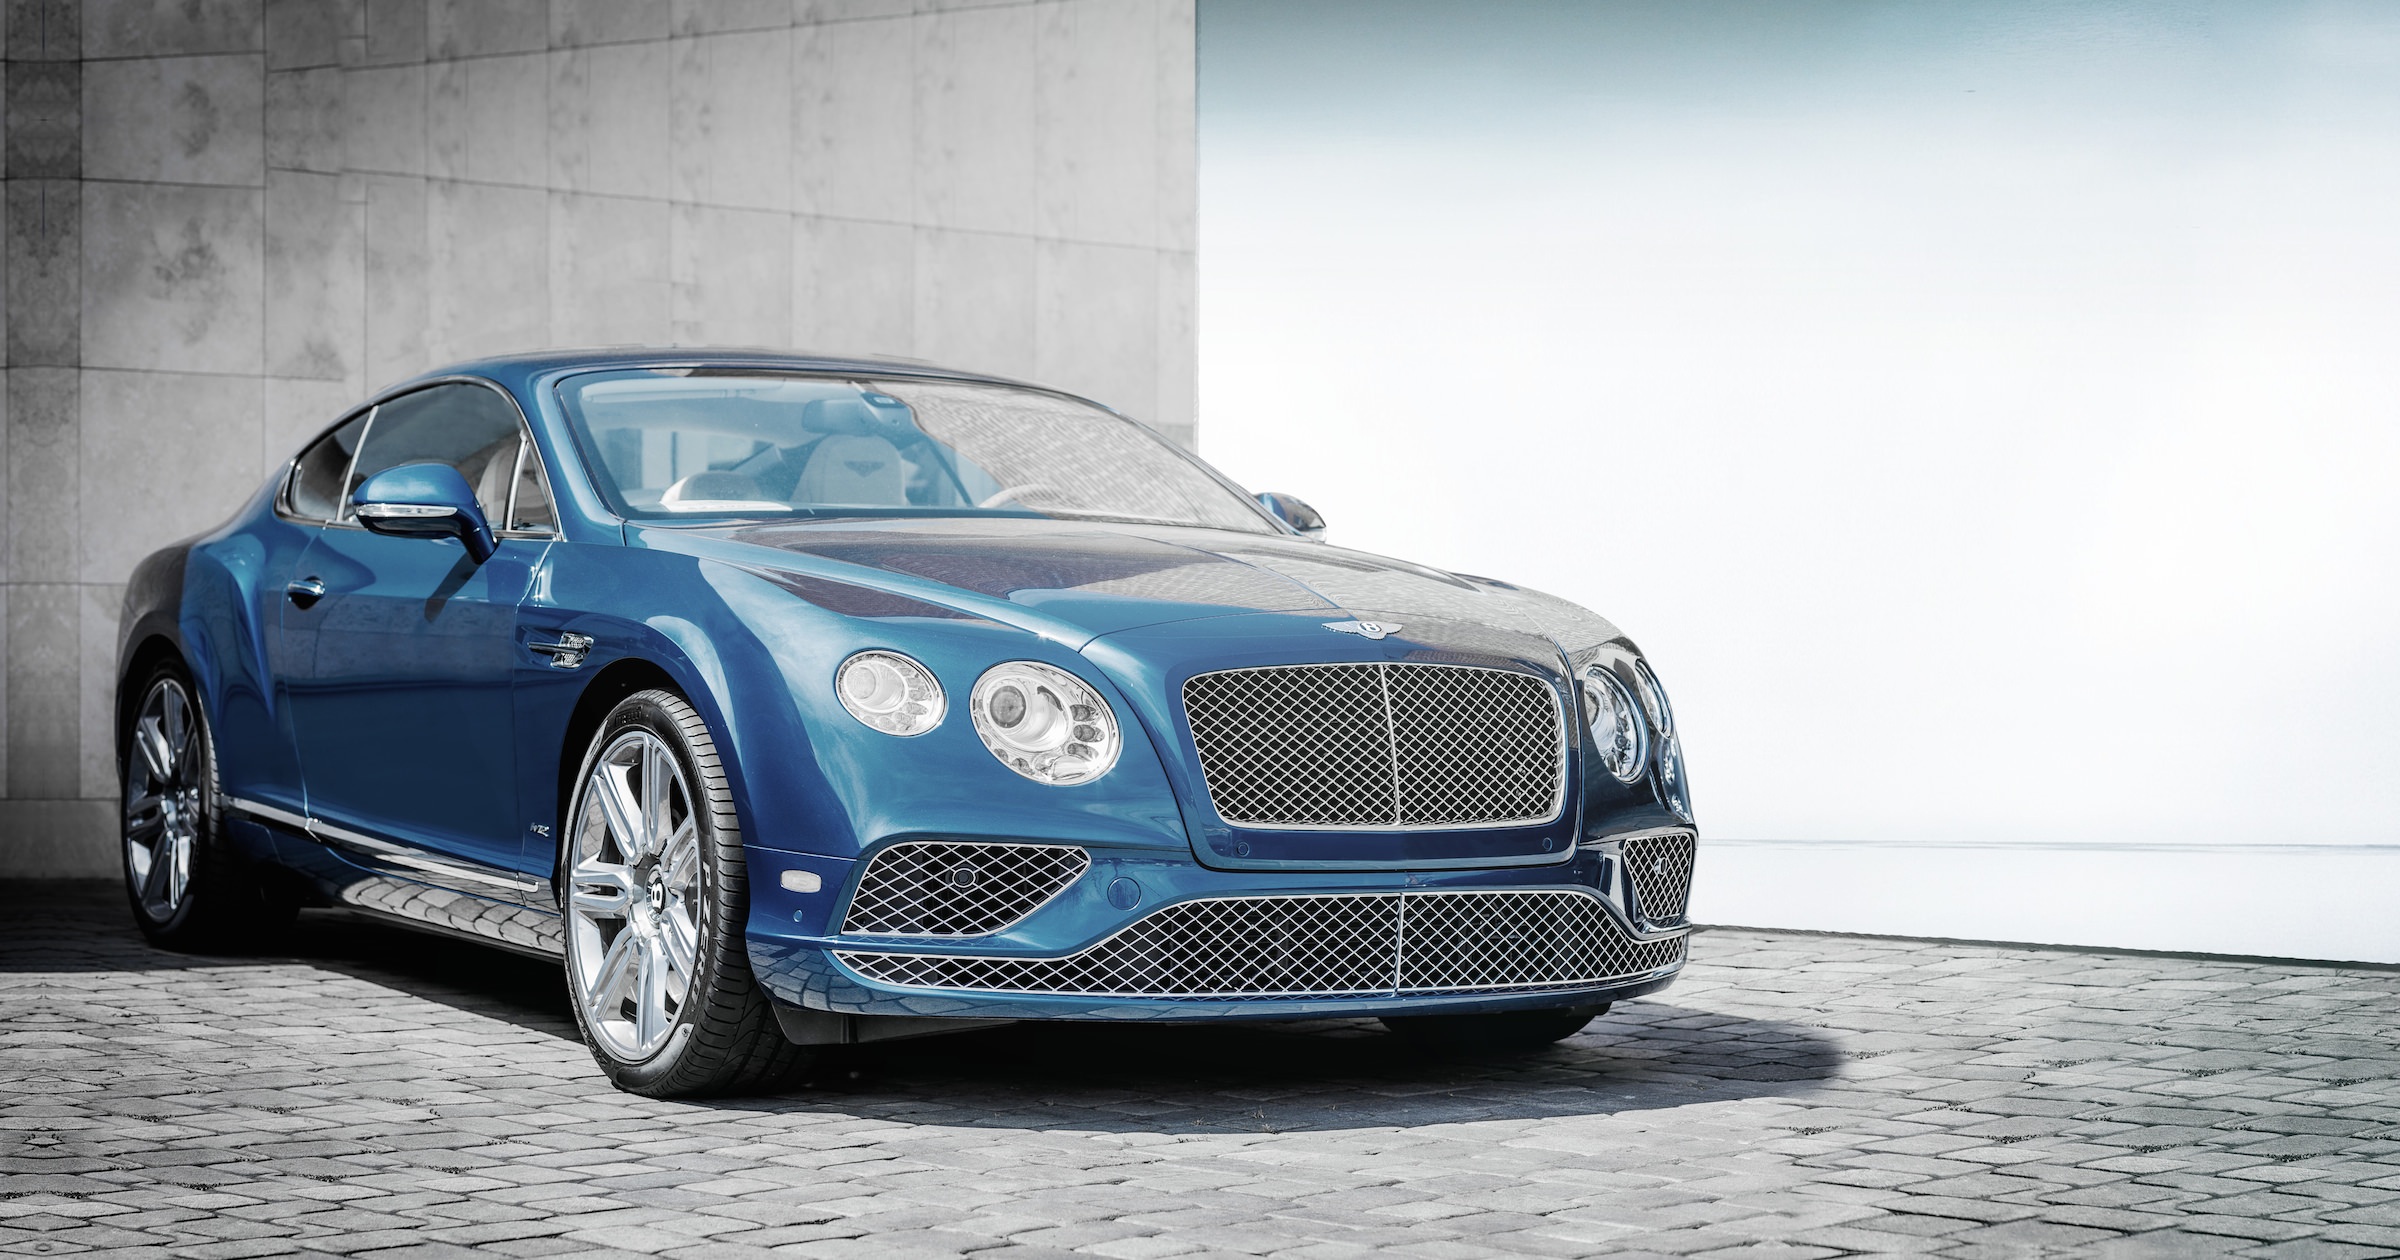
car, wheel, automobile, pavement, vehicle, modern, emblem, automotive, sports car, hood, bumper, chrome, headlights, luxury, wheels, convertible, chrysler, coupe, bentley, rims, land vehicle, automobile make, automotive exterior, automotive design, luxury vehicle, performance car, bentley continental gt, bentley continental supersports, bentley continental gtc, transportation system, block paving, brick paving